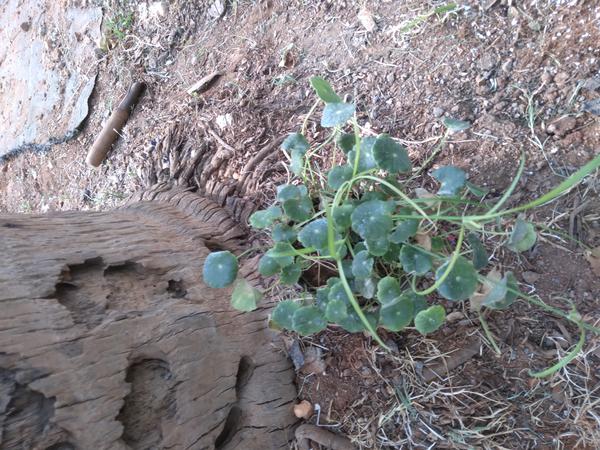
Plant: Brahmi